UltraMantis Black

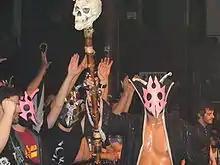
UltraMantis Black's 2010 "tecnico" look

On May 22 at "Aniversario Zehn" UltraMantis Black finally entered the ring with a member of BDK, when he faced Ares in a singles match. Ares managed to score the pinfall, when Delirious, now aligned with BDK, made his return to the company and cost UltraMantis the match. During the match Delirious also attacked Crossbones, which left him sidelined with a clavicle injury, leaving UltraMantis Black standing as the last surviving member of the Order of the Neo–Solar Temple. Following the event UltraMantis took responsibility for causing the formation of BDK, before declaring that it was now his job to take the stable down, turning "tecnico" for the first time since April 2004. His change in attitude could also be seen in him adopting a new pink mask. On June 26 at "We Must Eat Michigan's Brain" he defeated his former protégé, Delirious, in a singles match. The following day at "Faded Scars and Lines" UltraMantis continued his "tecnico" turn by saving Mike Quackenbush and Frightmare from BDK. On July 23 UltraMantis Black announced that he would lead Chikara into a final battle with BDK in the "torneo cibernetico" match on October 23. Two days later at "Chikarasaurus Rex: King of Show" he was joined by two hooded individuals by his side, while doing commentary for the show. On August 11 Chikara founder Mike Quackenbush answered UltraMantis' call to arms by joining his "cibernetico" team and he was followed a week later by another Chikara original, Eddie Kingston, who had been feuding with Claudio Castagnoli for over a year. On August 31 Quackenbush's regular tag team partner Jigsaw joined UltraMantis' "cibernetico" team. On September 10 UltraMantis Black announced that he had recruited "rudo" STIGMA, formerly Shane Storm, to his "cibernetico" team and sent out an invitation to another Chikara original, longtime rival Hallowicked, to join them, while also expressing his concern that Eddie Kingston, whom he dubbed a loose cannon, might not be a right fit for the team. On September 19 at "Through Savage Progress Cuts the Jungle Line" UltraMantis Black defeated Hallowicked in a singles match, but did not get an answer on whether he would join his "cibernetico" team or not. On September 28 UltraMantis reached out to Quackenbush to help him get Hallowicked to join the "cibernetico" team, while also announcing that he had recruited Icarus, the last of the four Chikara wrestlers, who performed on the promotion's first ever show, to join the team. On October 12 Hallowicked finally joined the "cibernetico" team on the condition that Eddie Kingston was allowed to remain on the team, which UltraMantis Black accepted. With Mike Quackenbush, Eddie Kingston, Jigsaw, STIGMA, Hallowicked and Icarus having joined UltraMantis Black, his "cibernetico" team was left just one man short. The final spot on Team Chikara was filled on October 19 by a new incarnation of Vökoder, who had been stalking Pinkie Sanchez since July. On October 23 UltraMantis Black led his team to the "torneo cibernetico" match, where they faced BDK, represented by captain Ares, Claudio Castagnoli, Daizee Haze, Delirious, Pinkie Sanchez, Sara Del Rey, Tim Donst and Tursas. During the match Vökoder was unmasked as Larry Sweeney, who then proceeded to eliminate Sanchez from the match, before being eliminated himself. UltraMantis managed to gain a measure of revenge on BDK by eliminating both its captain, Ares, and his former tag team partner, Delirious, from the match, before being eliminated himself by Tursas. In the end Eddie Kingston pinned Tursas to win the match. On November 21, UltraMantis Black was defeated by Ares in a Falls Count Anywhere match. During the match the two hooded figures, who had debuted in July, revealed themselves as Kodama and Obariyon, two Chikara newcomers, and attempted to interfere in the match to negate an interference from Tursas, but were summoned away by a third hooded figure.